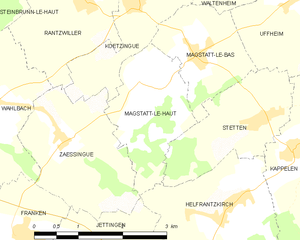
Carte des communes françaises